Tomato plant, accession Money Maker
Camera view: vertical (180 deg); turntable rotation: 270 degrees
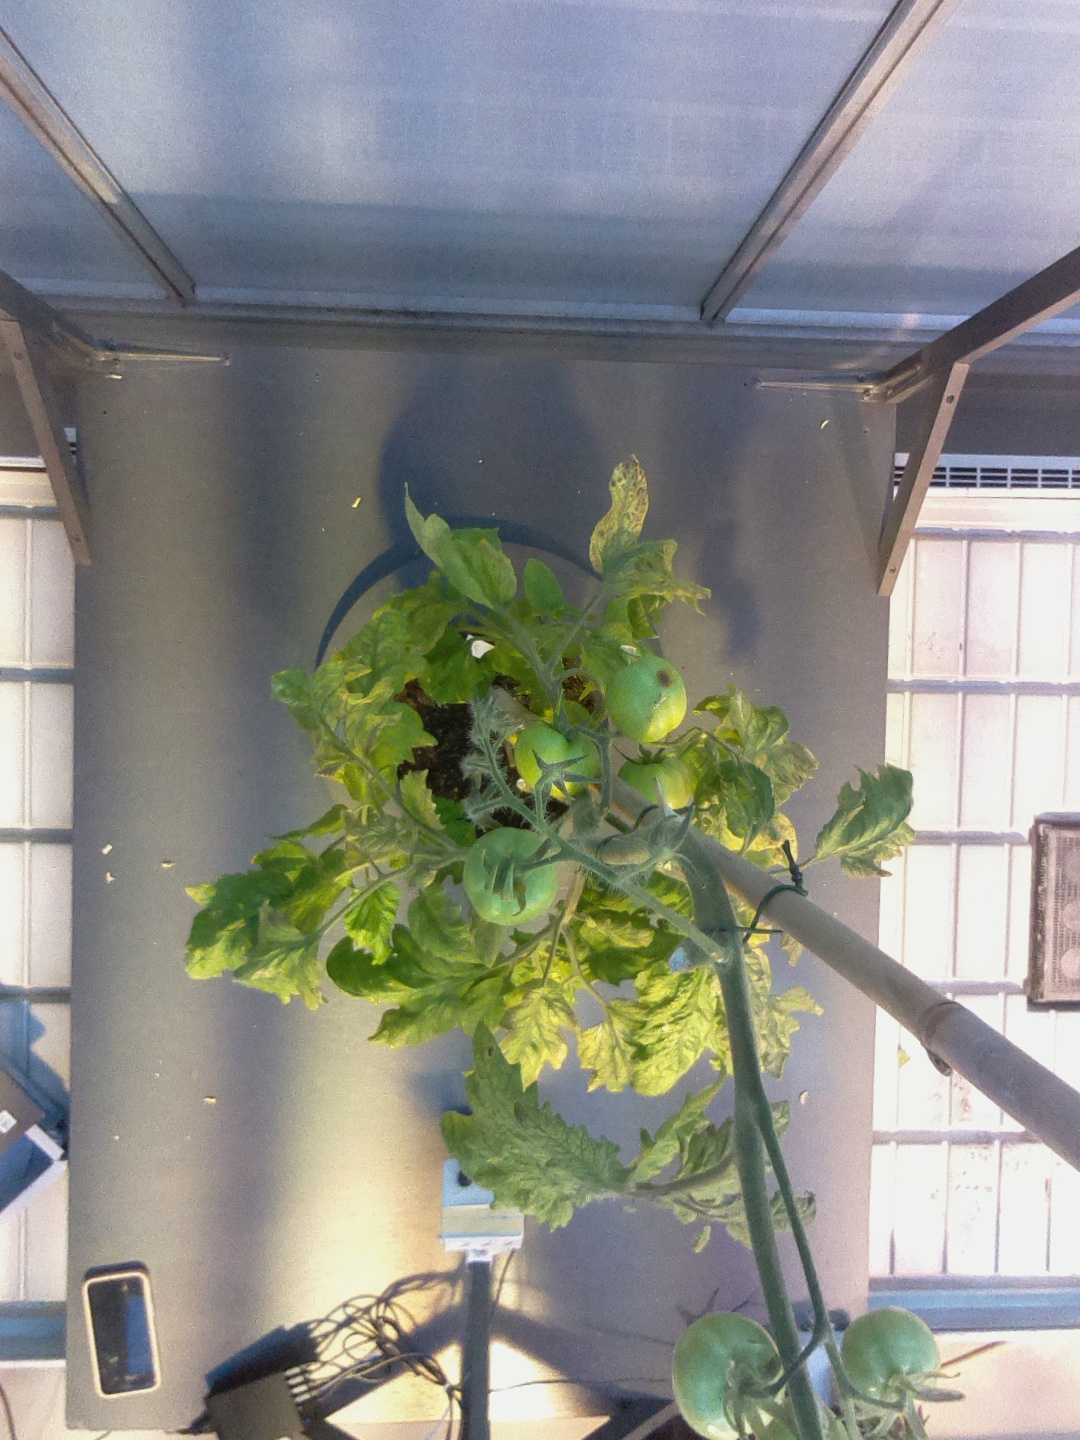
BBCH growth stage 78: 80% -90% of final fruit size